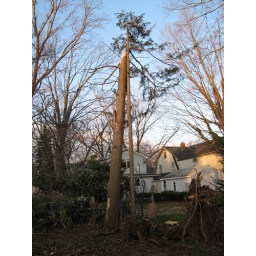
Half of a pine tree still stands after being hit by other falling trees.